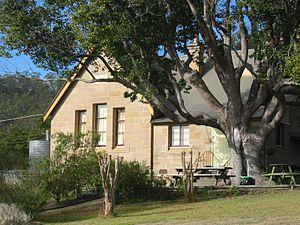
Wollombi est un hameau de la vallée Hunter en Nouvelle-Galles du Sud en Australie. Il est situé à 29 km au sud-est de Cessnock et à 128 km au nord de Sydney.